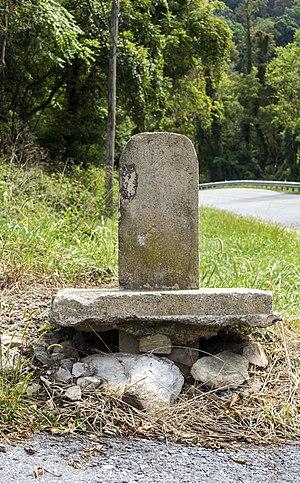
Un des jalons de l’ancien National Pike à Alt. US 40 et Dahlgren Road, Turner's Gap, Maryland, États-Unis